Tourism in Pristina

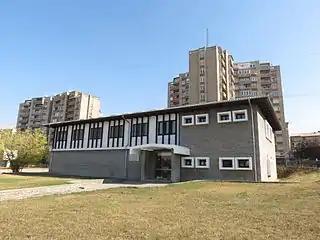

Prishtina has a number of parks like The City Park, Taukbahqe Park, Arberia Park, and the most known, Germia National Park. Germia is a rich place of flora and fauna, with more than 75 percent of its territory covered with forests and its highest point is 1,050 meters above the sea level. It has some sport fields, walking and biking paths, some restaurants and a lake-sized swimming pool.